Sculptured stones

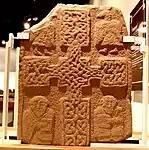
Cross-stone from the Kirriemuir sculptured stones

Some of the more well-known Pictish stones are found in Aberlemno, Monifieth, and Kirriemuir, on the east side of Scotland, and are dated from the 7th to 8th centuries.